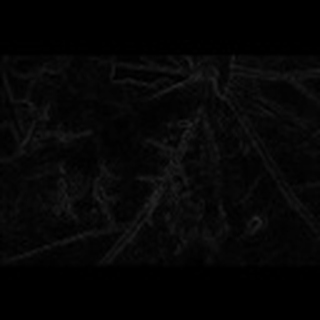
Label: cotton_bacterial_blight